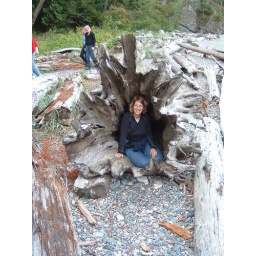
Me in a tree on the beach